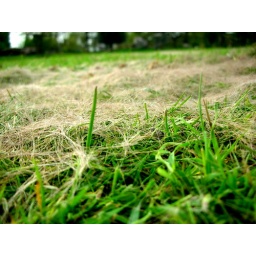
horse hair in the grass